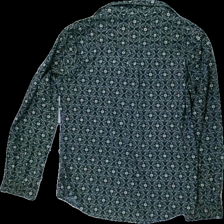
View: back
Type: Shirt
Category: Ladies
Brand: Amalia
Colors: Black, Beige
Material: 100% Polyester
Pattern: Other
Cut: Regular
Size: 42
Season: All
Price range: 50-100
Recommended usage: Reuse
Description: Patterned shirt